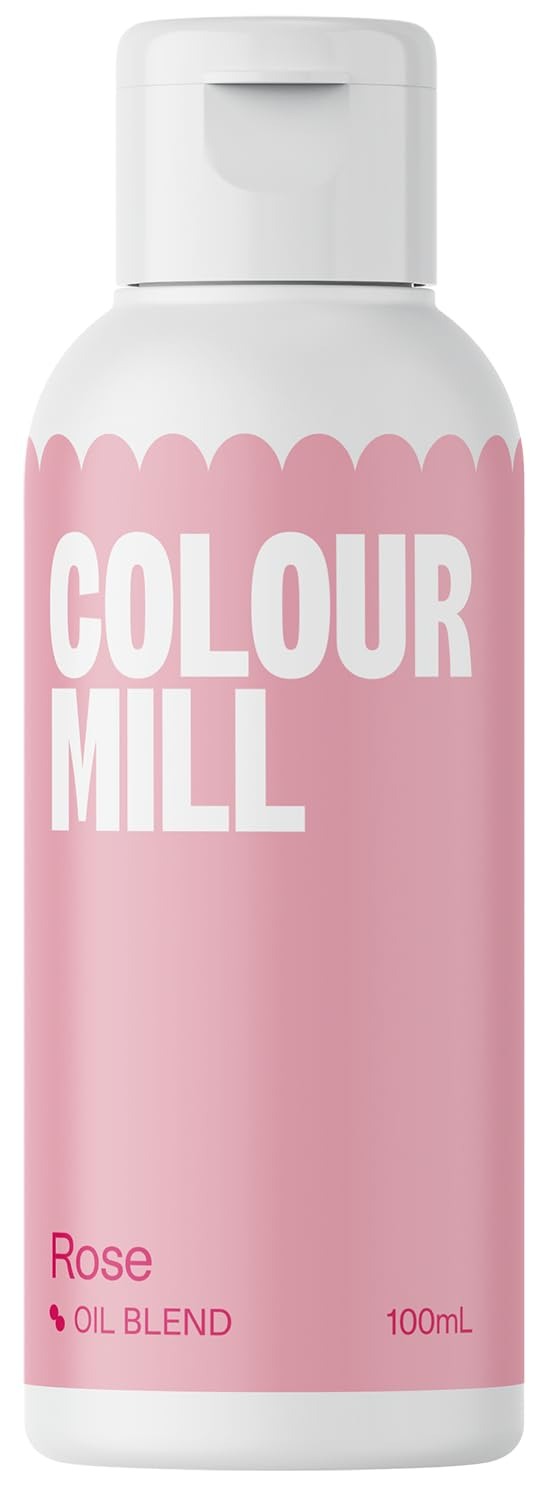
Item Name: Colour Mill Oil-Based Food Coloring, 100 Milliliters Rose
Bullet Point 1: Color dyed and dispersed with these oils, allowing you to achieve color rich & vibrant
Bullet Point 2: Best in buttercream, Swiss meringue, chocolate, cake batter, ganache and fondant
Bullet Point 3: Allergen free
Bullet Point 4: Vegan
Bullet Point 5: Meets food safety standards of Australian and New Zealand Food Authority
Product Description: <b>Colour Mill Oil-Based Food Coloring</b> <li>Color dyed and dispersed with these oils, allowing you to achieve color rich & vibrant <li>Best in buttercream, Swiss meringue, chocolate, cake batter, ganache and fondant <li>Allergen free <li>Vegan <li>Meets food safety standards of Australian and New Zealand Food Authority<br><br> Shake well before use.<br> Take it easy, colors will develop over time.<br> Store in a cool dry place away from sunlight.<br> <br><br> Contains glycerol, colors and lecithin. <br><br> Blended & bottled in Australia from local & imported ingredients.
Value: 3.38
Unit: Fl Oz

Price: 31.19